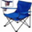
Label: chair